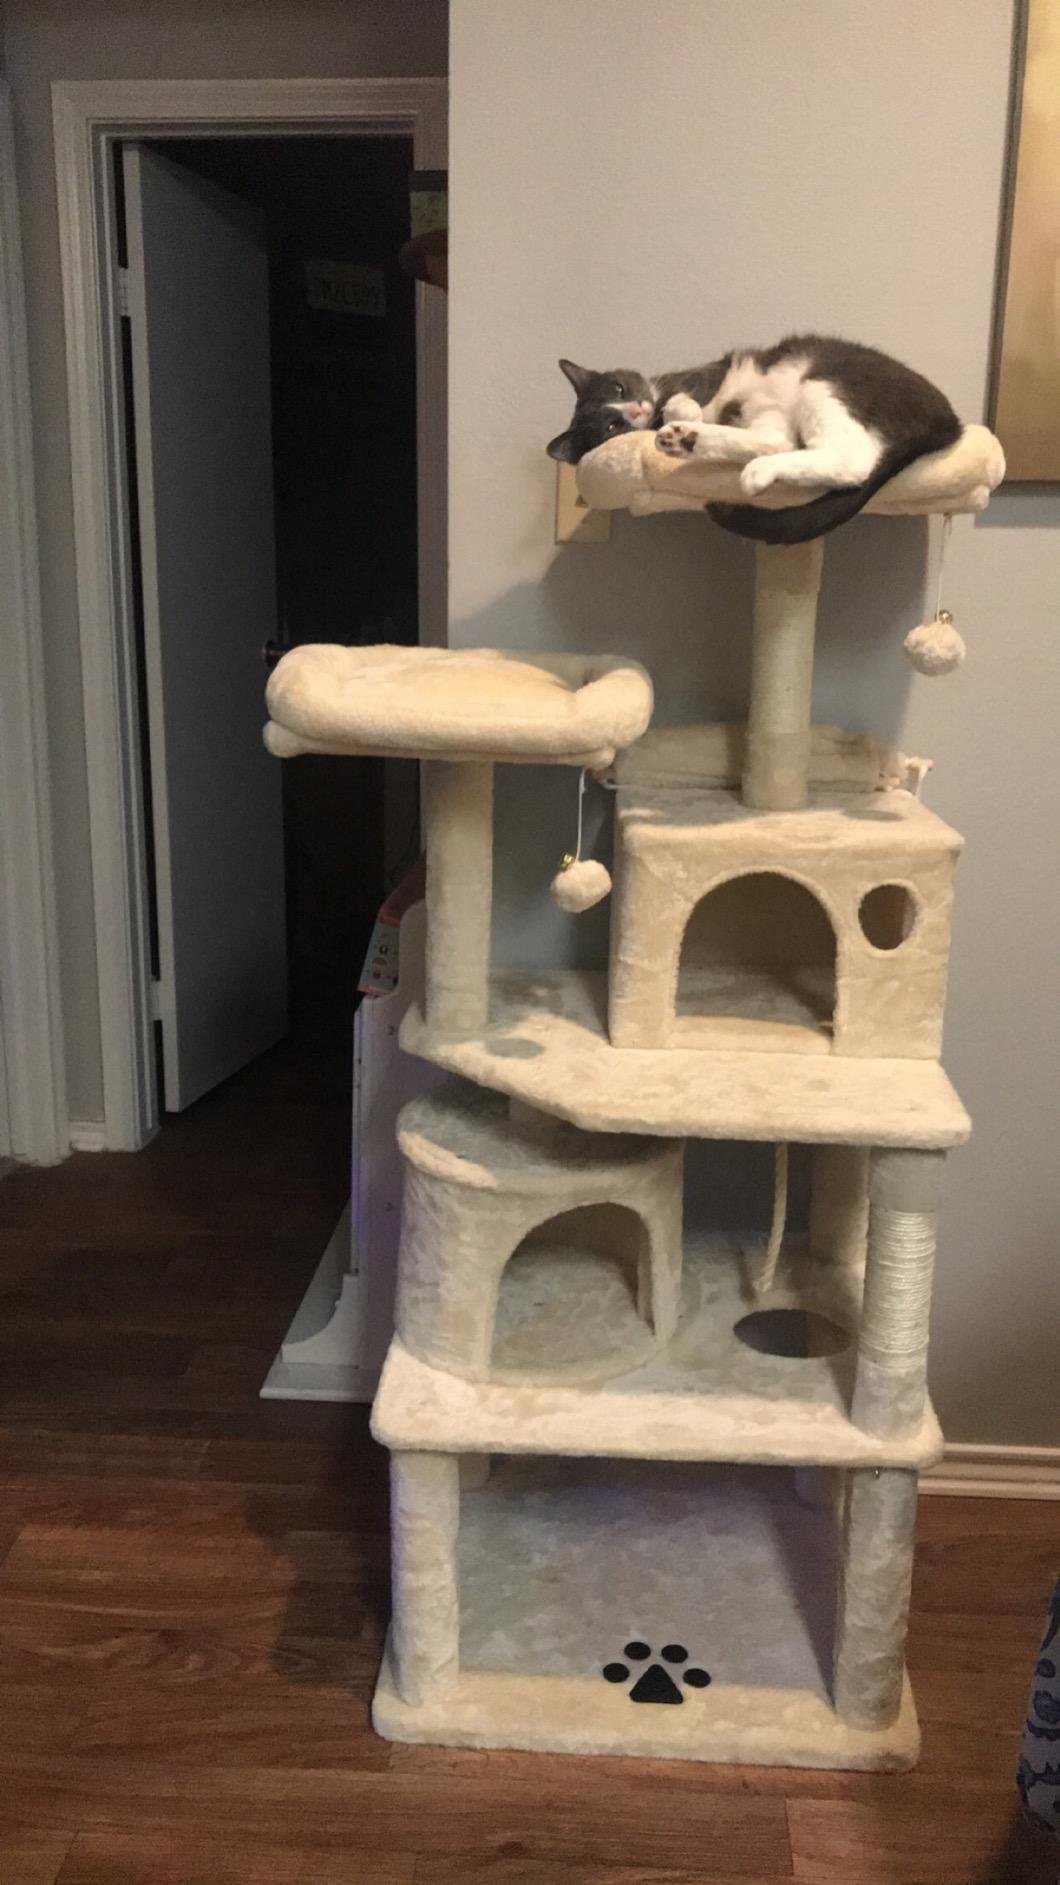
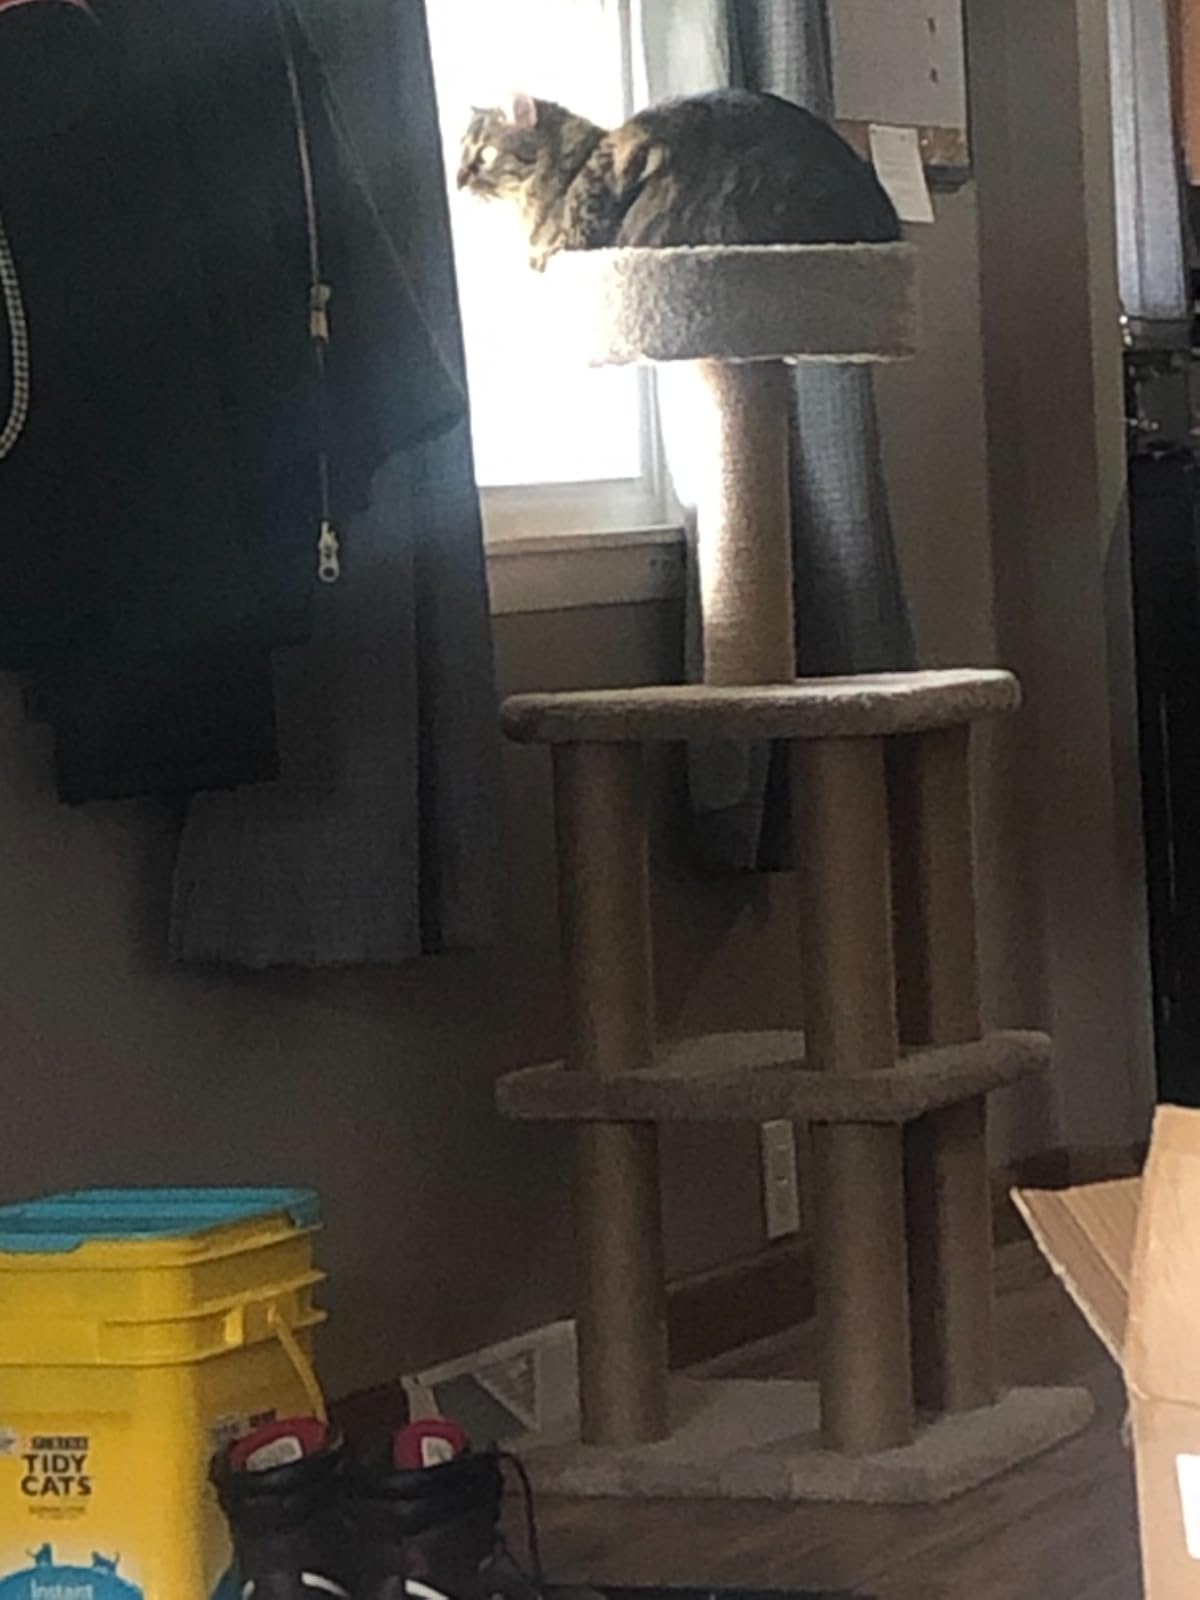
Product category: items_cat tree
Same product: no